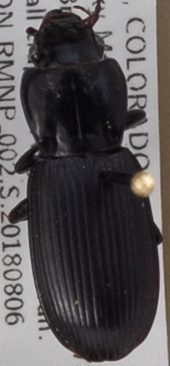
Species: Pterostichus protractus
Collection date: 2018-08-06
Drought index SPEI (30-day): -0.23
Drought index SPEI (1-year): -1.082
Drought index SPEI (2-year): -0.46